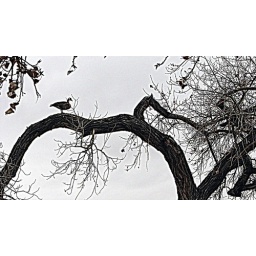
This was a female that taken refuge up in a tree while the males battled over her.